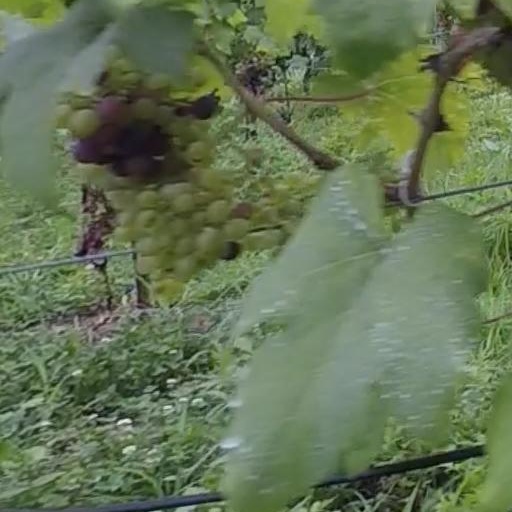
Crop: grape